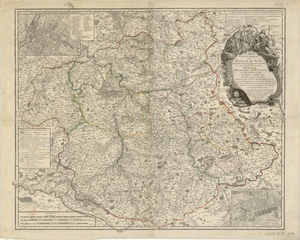
Carte de Sens de l'abbé Outhier.
Regnaud ou Renaud Outhier - pour l'état-civil - dit aussi l'abbé Outhier et qui signera certaines de ses œuvres Réginald Outhier, né à Lamarre-Jousserand le 16 août 1694 et mort à Bayeux le 8 mai 1774, est un ecclésiastique et un scientifique français du siècle des Lumières.